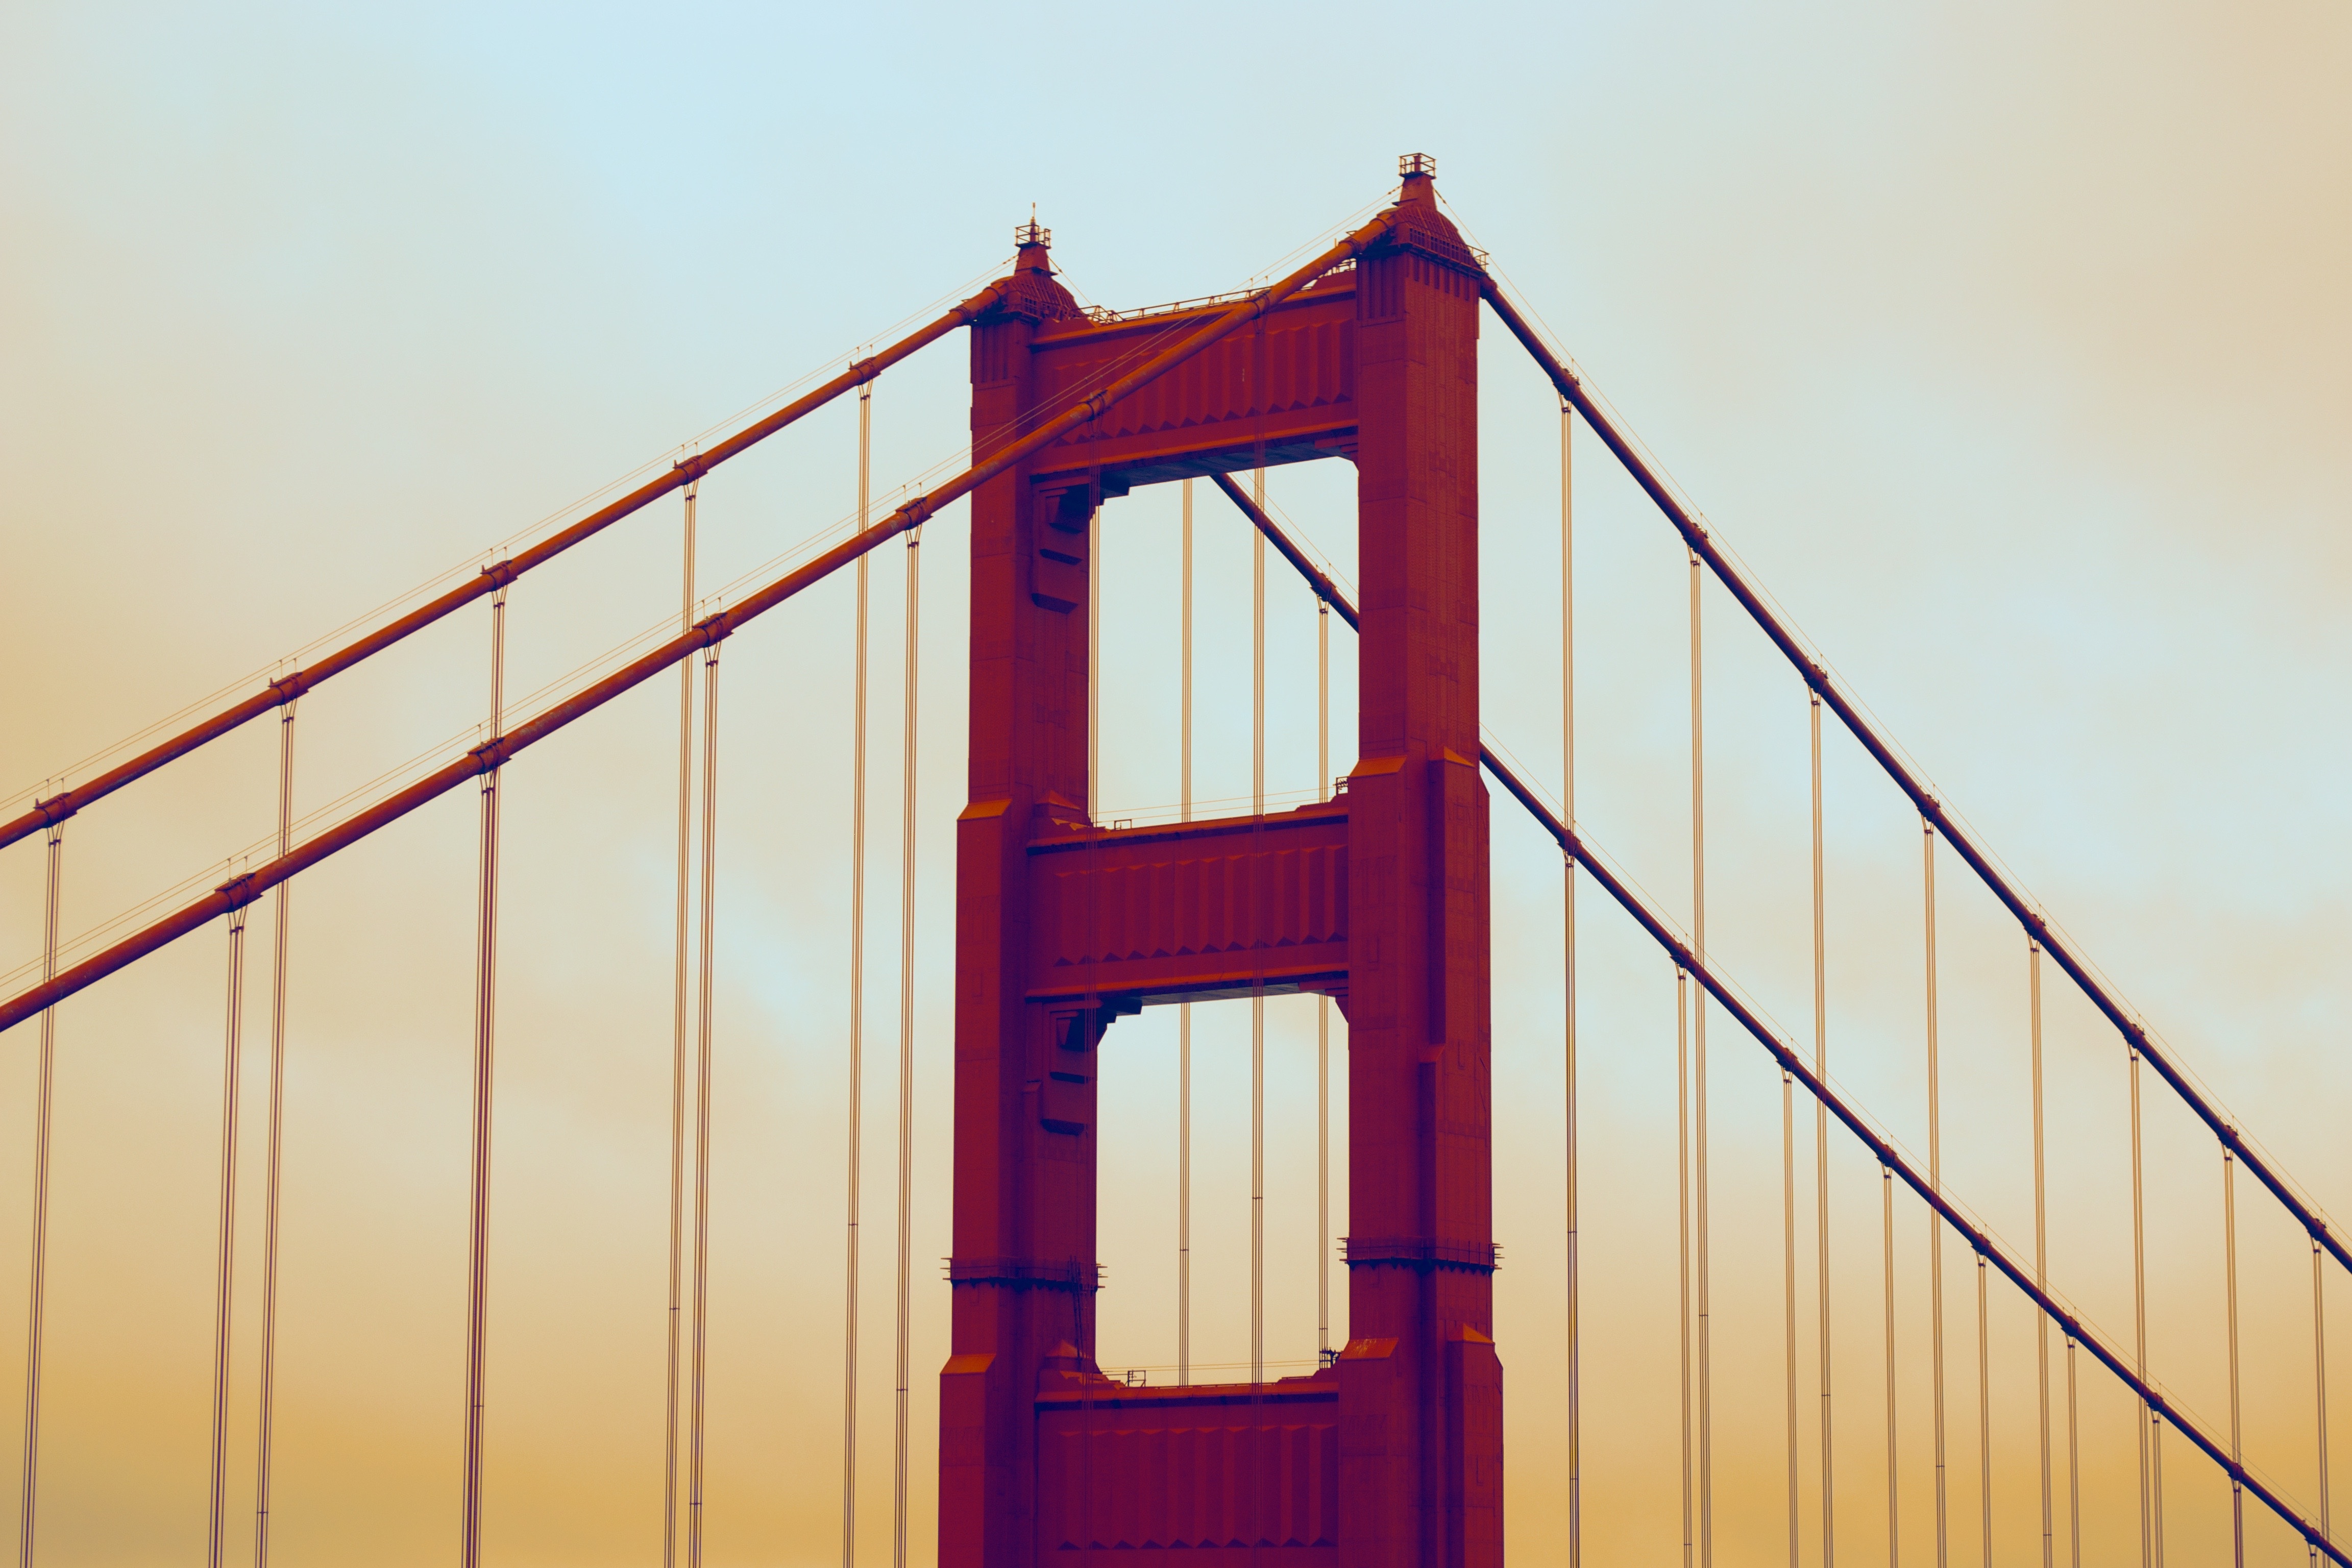
architecture, wood, house, line, red, color, facade, symmetry, shape